Deniss Vasiļjevs

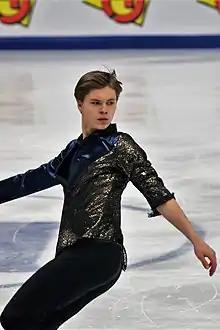
Vasiljevs at the 2018 European Championships

Vasiljevs began the season at the Olympic test event, the 2021 Asian Open, where he placed fourth. His first Grand Prix event was scheduled to be the 2021 Cup of China, but following its cancellation, he was reassigned to the 2021 Gran Premio d'Italia in Turin. He was fourth at that event as well with new person bests in the free skate and total score, and praised the "overwhelming feeling" of competing for an audience again. At his second event, the 2021 Internationaux de France, Vasiljevs was second in the short program with a new personal best score. Seventh in the free skate after errors on both his quad Salchow attempt and one of his triple Axels, he again finished fourth overall while still setting new personal bests again.